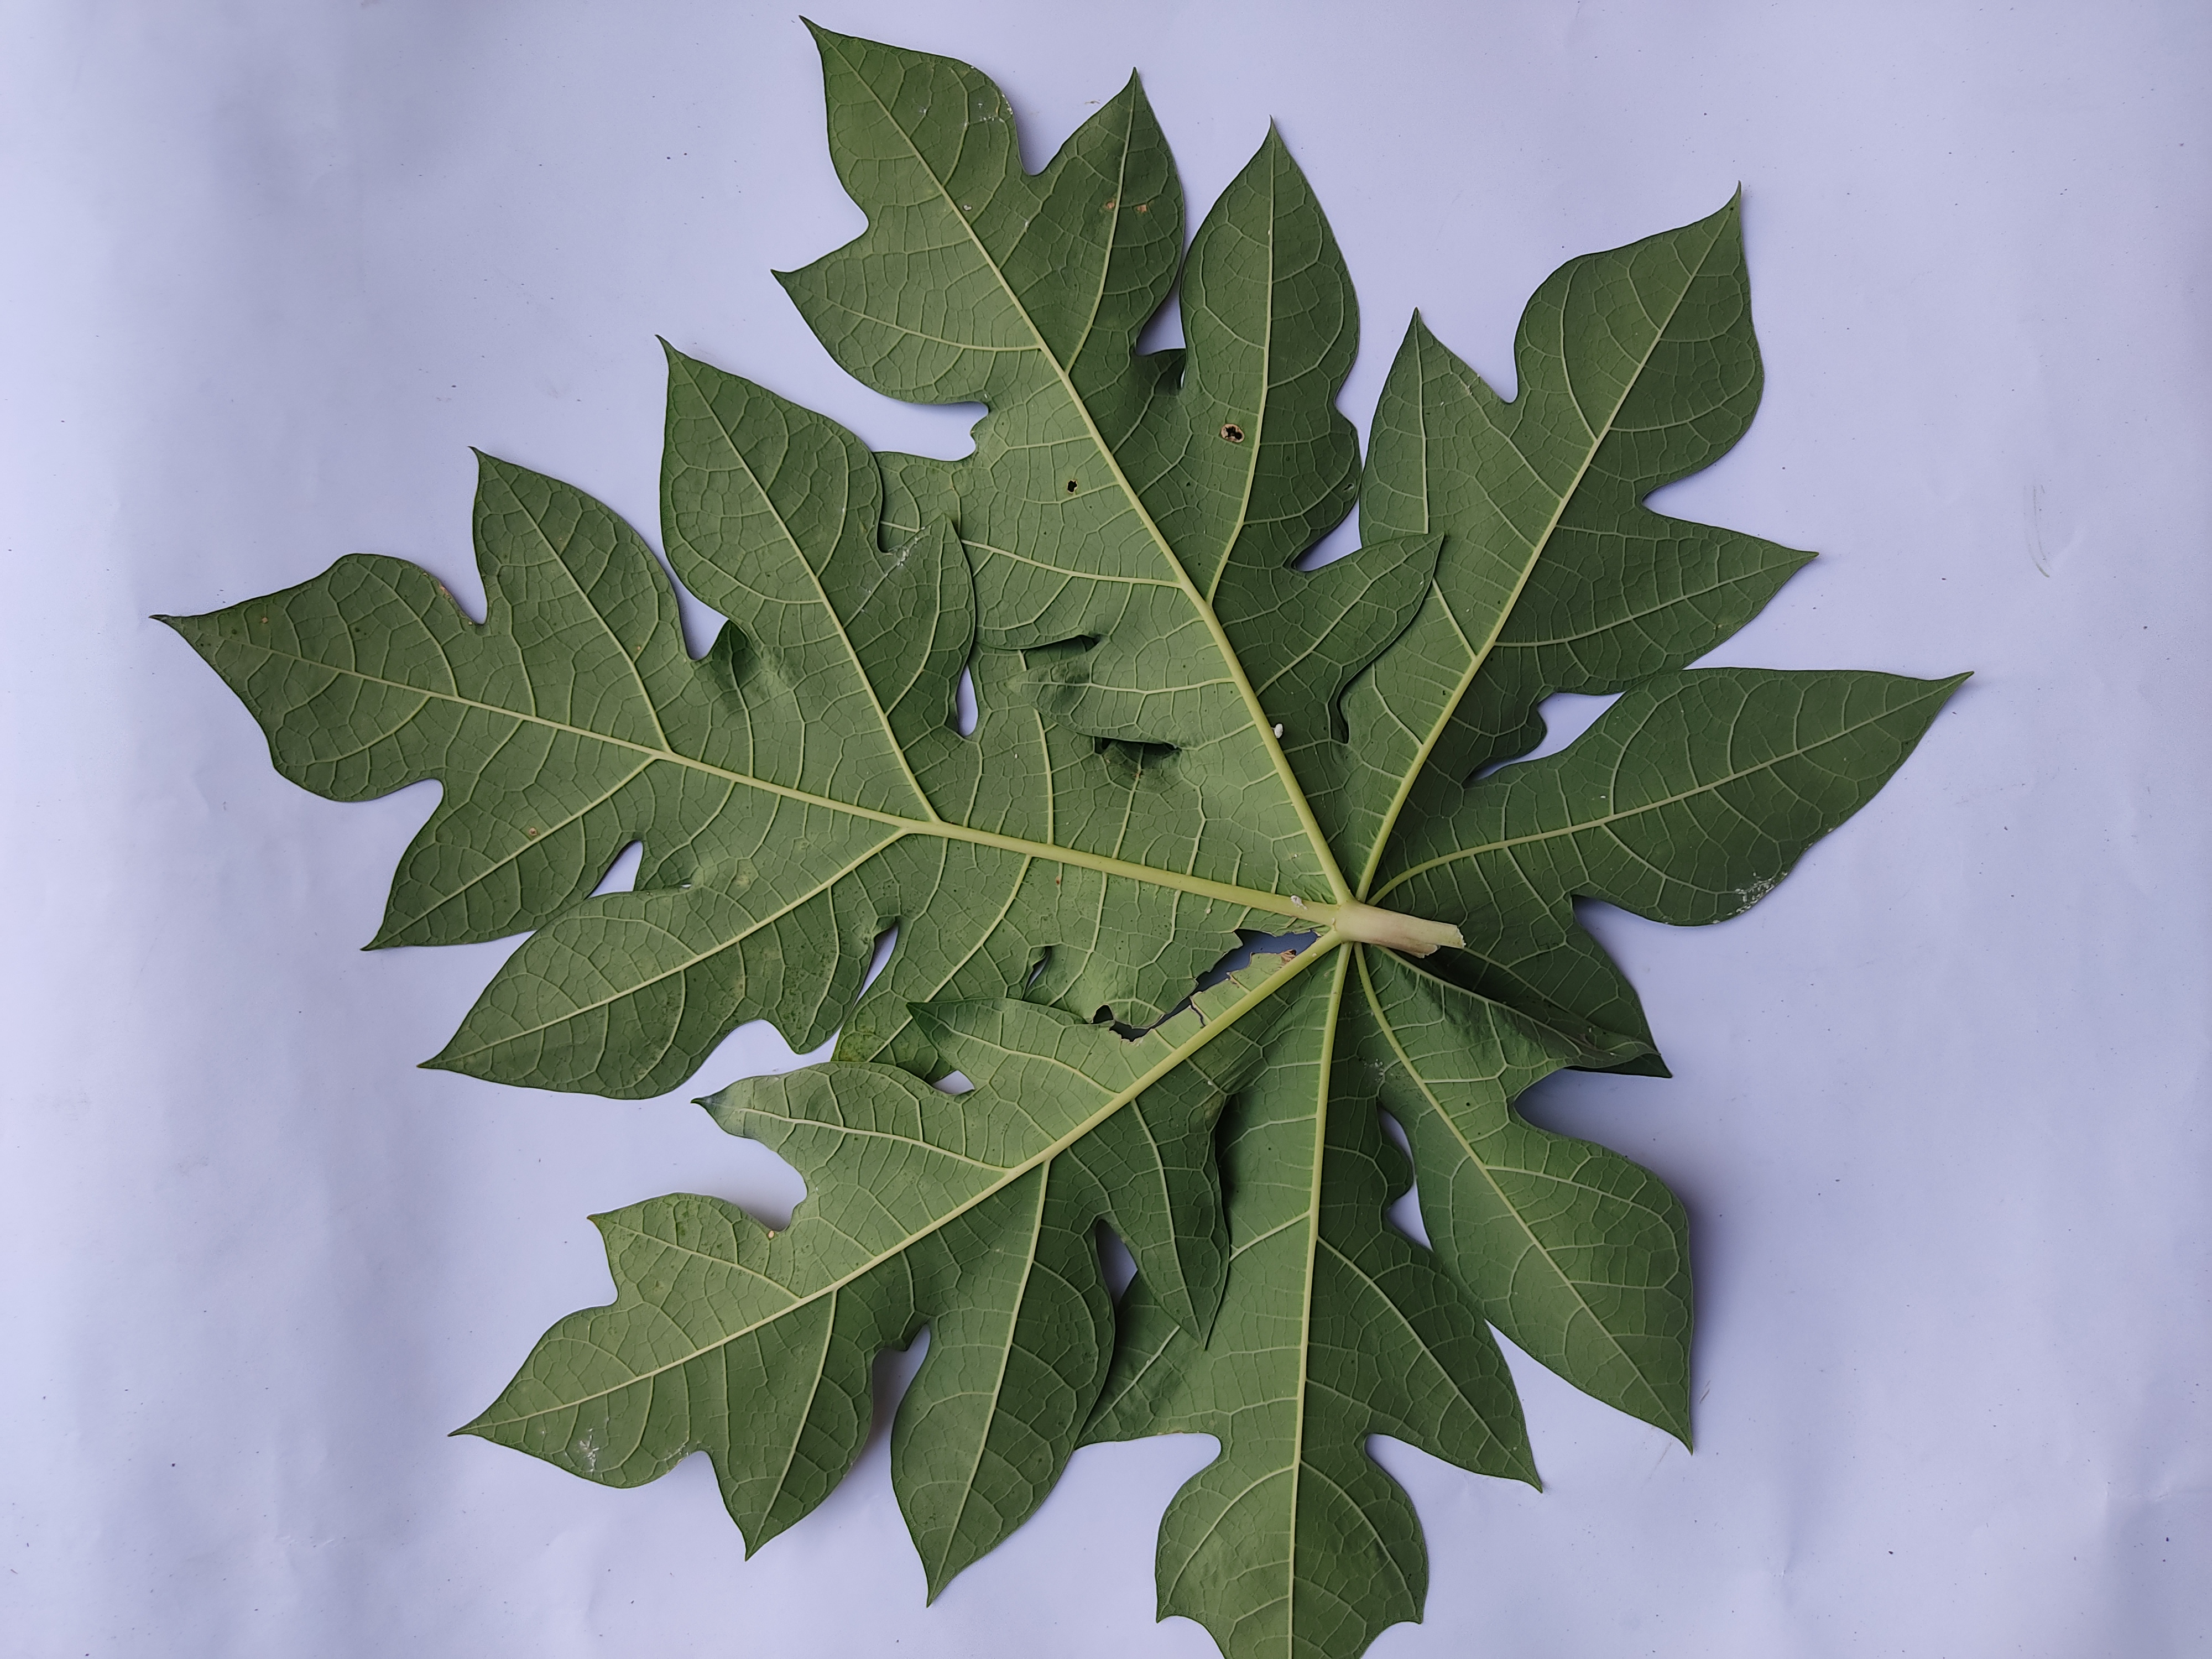
Label: Mealybug